Salinian Block

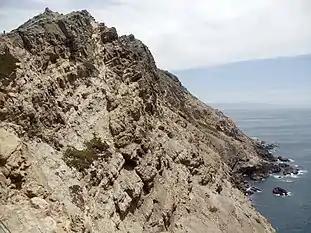
The prominent, upward-sloping Salinian Block formation can be seen here from the Point Reyes Lighthouse.

The Salinian Block is largely granitic, in accordance with its continental crustal origin. This composition contrasts sharply, and paradoxically, with much of the crust to its east, which is sedimentary and oceanic in origin. The block's granitic core, fragments of the batholith of the Peninsular Ranges, shares its origins with the Sierra Nevada mountains far to the east.